Sin Piedad (2003)

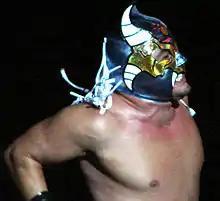
Wrestler Averno, part of "Los Nuevo Infernales" and competed in the first match.

"Sin Piedad" (2003) (Spanish for "No Mercy") was an annual professional wrestling major event produced by Consejo Mundial de Lucha Libre (CMLL), which took place on December 5, 2003 in Arena México, Mexico City, Mexico and replaced CMLL's regular Friday night show "Super Viernes" ("Super Friday"). The 2003 "Sin Piedad" was the fourth event under that name that CMLL promoted as their last major show of the year, always held in December. In the main event Universo 2000 risked his mask and Pierroth, Jr. risked his hair on the outcome of their "Lucha de Apuestas" (bet match). The undercard featured an additional "Luchas de Apuestas" match where both Ángel Azteca and Arkangel de la Muerte put their mask on the line, guaranteeing that one of them would be forced to unmask after the match. The show featured three additional matches including the tournament finals of a tournament for the vacant Mexican National Trios Championship. The event featured five professional wrestling matches with different wrestlers involved in pre-existing scripted feuds or storylines. Wrestlers portray either villains (referred to as ""rudos"" in Mexico) or fan favorites (""technicos"" in Mexico) as they follow a series of tension-building events, which culminate in a wrestling match or series of matches.